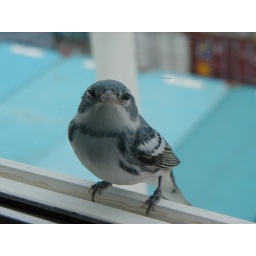
blue bird in panama-005